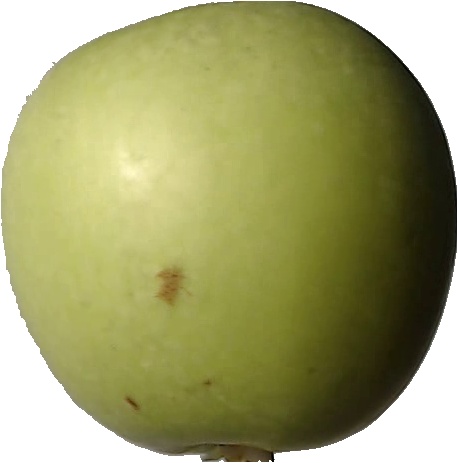
Label: apple_granny_smith_1